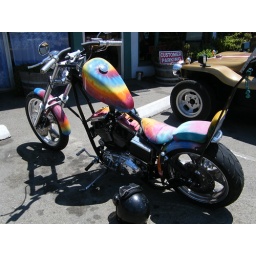
A bike we spotted in Garberville during the weekend of the Redwood Run...